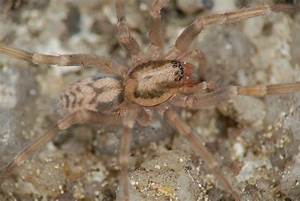
Label: ragno